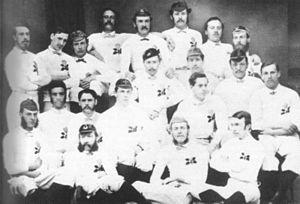
l'histoire du rugby à XV commence au XIXᵉ siècle, étant codifié pour la première fois le 7 septembre 1846 à Rugby. Un premier schisme en 1863 sépare football et rugby. En 1895, après des désaccords sur la compensation des heures de travail perdue, une d'une sécession se produit pour créer le rugby à XIII, ou rugby league.